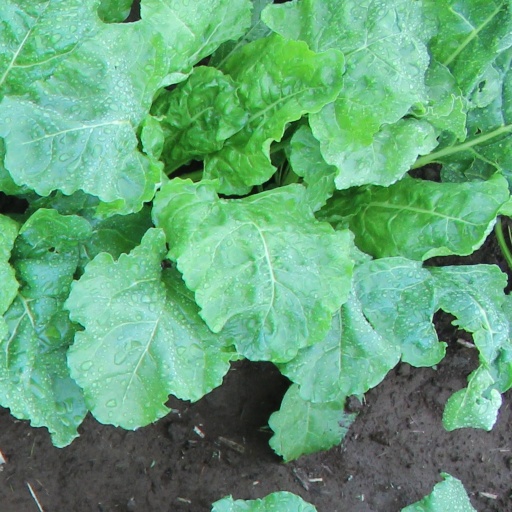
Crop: sugar beet